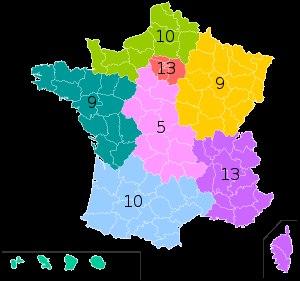
Les élections européennes de 2009 se sont déroulées le 7 juin 2009 en France.